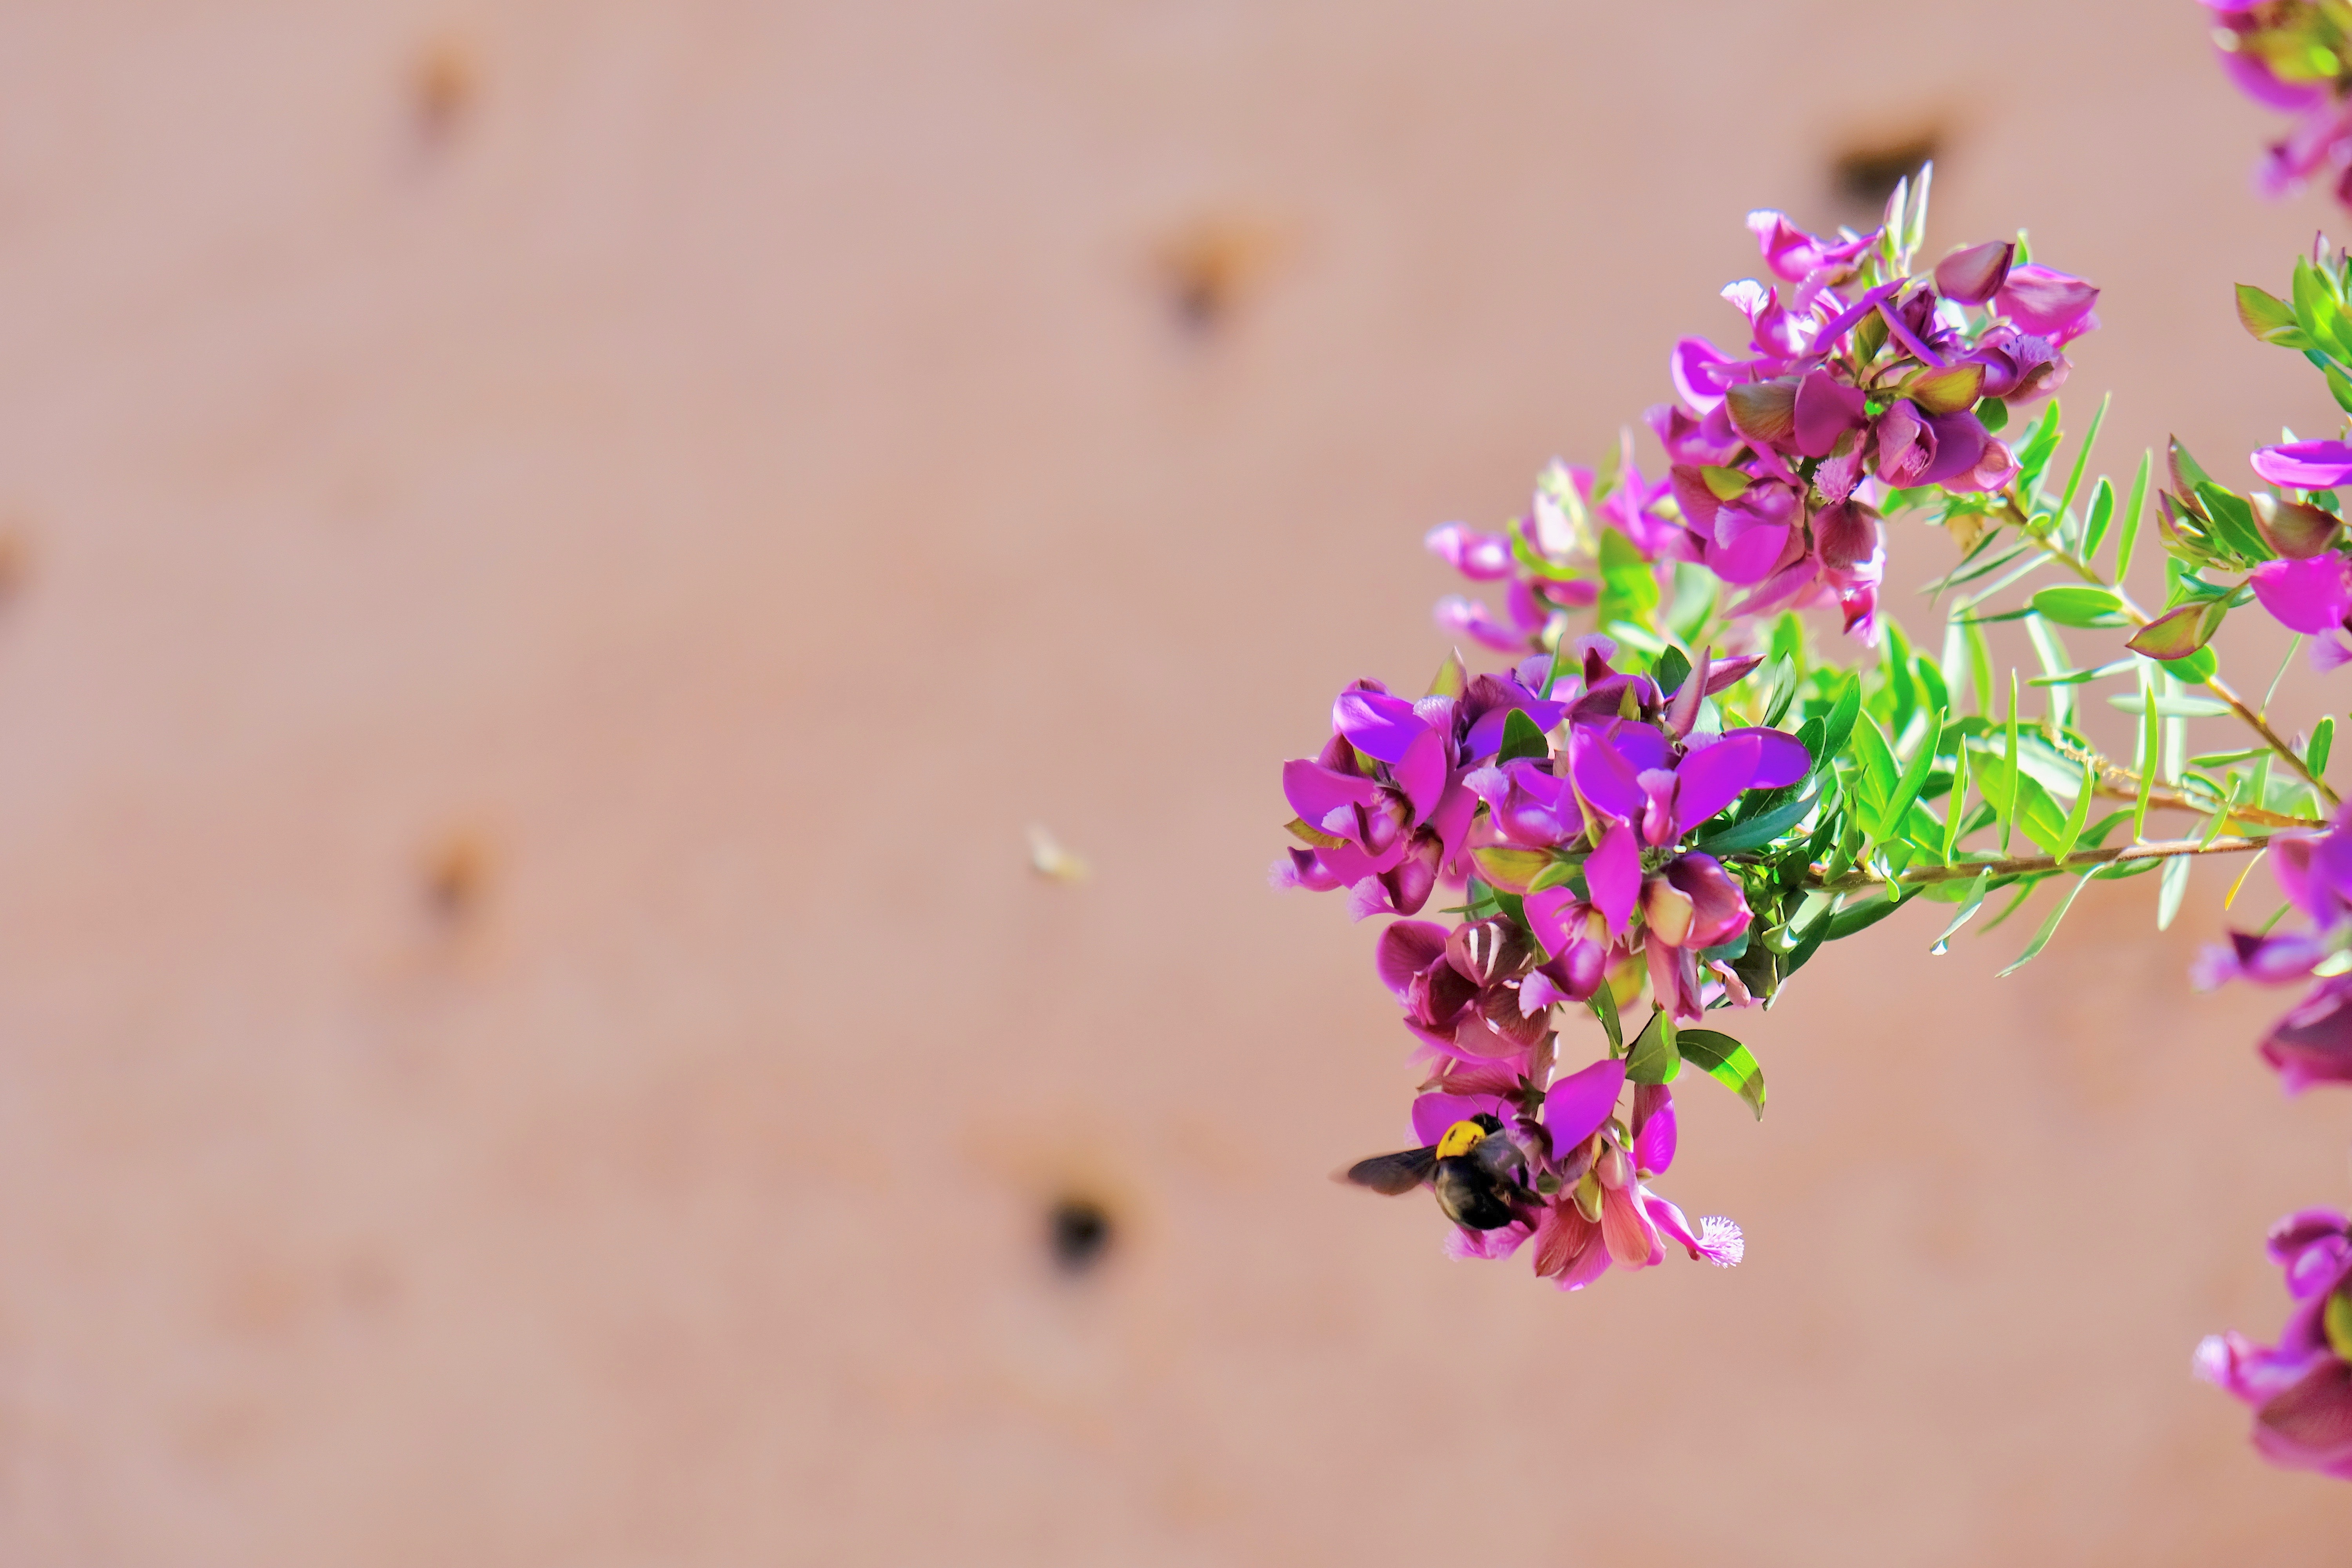
flower, plant, purple, lavender, lilac, pink, petal, organism, flowering plant, buddleia, macro photography, loosestrife and pomegranate family, wildflower, verbena, verbena family